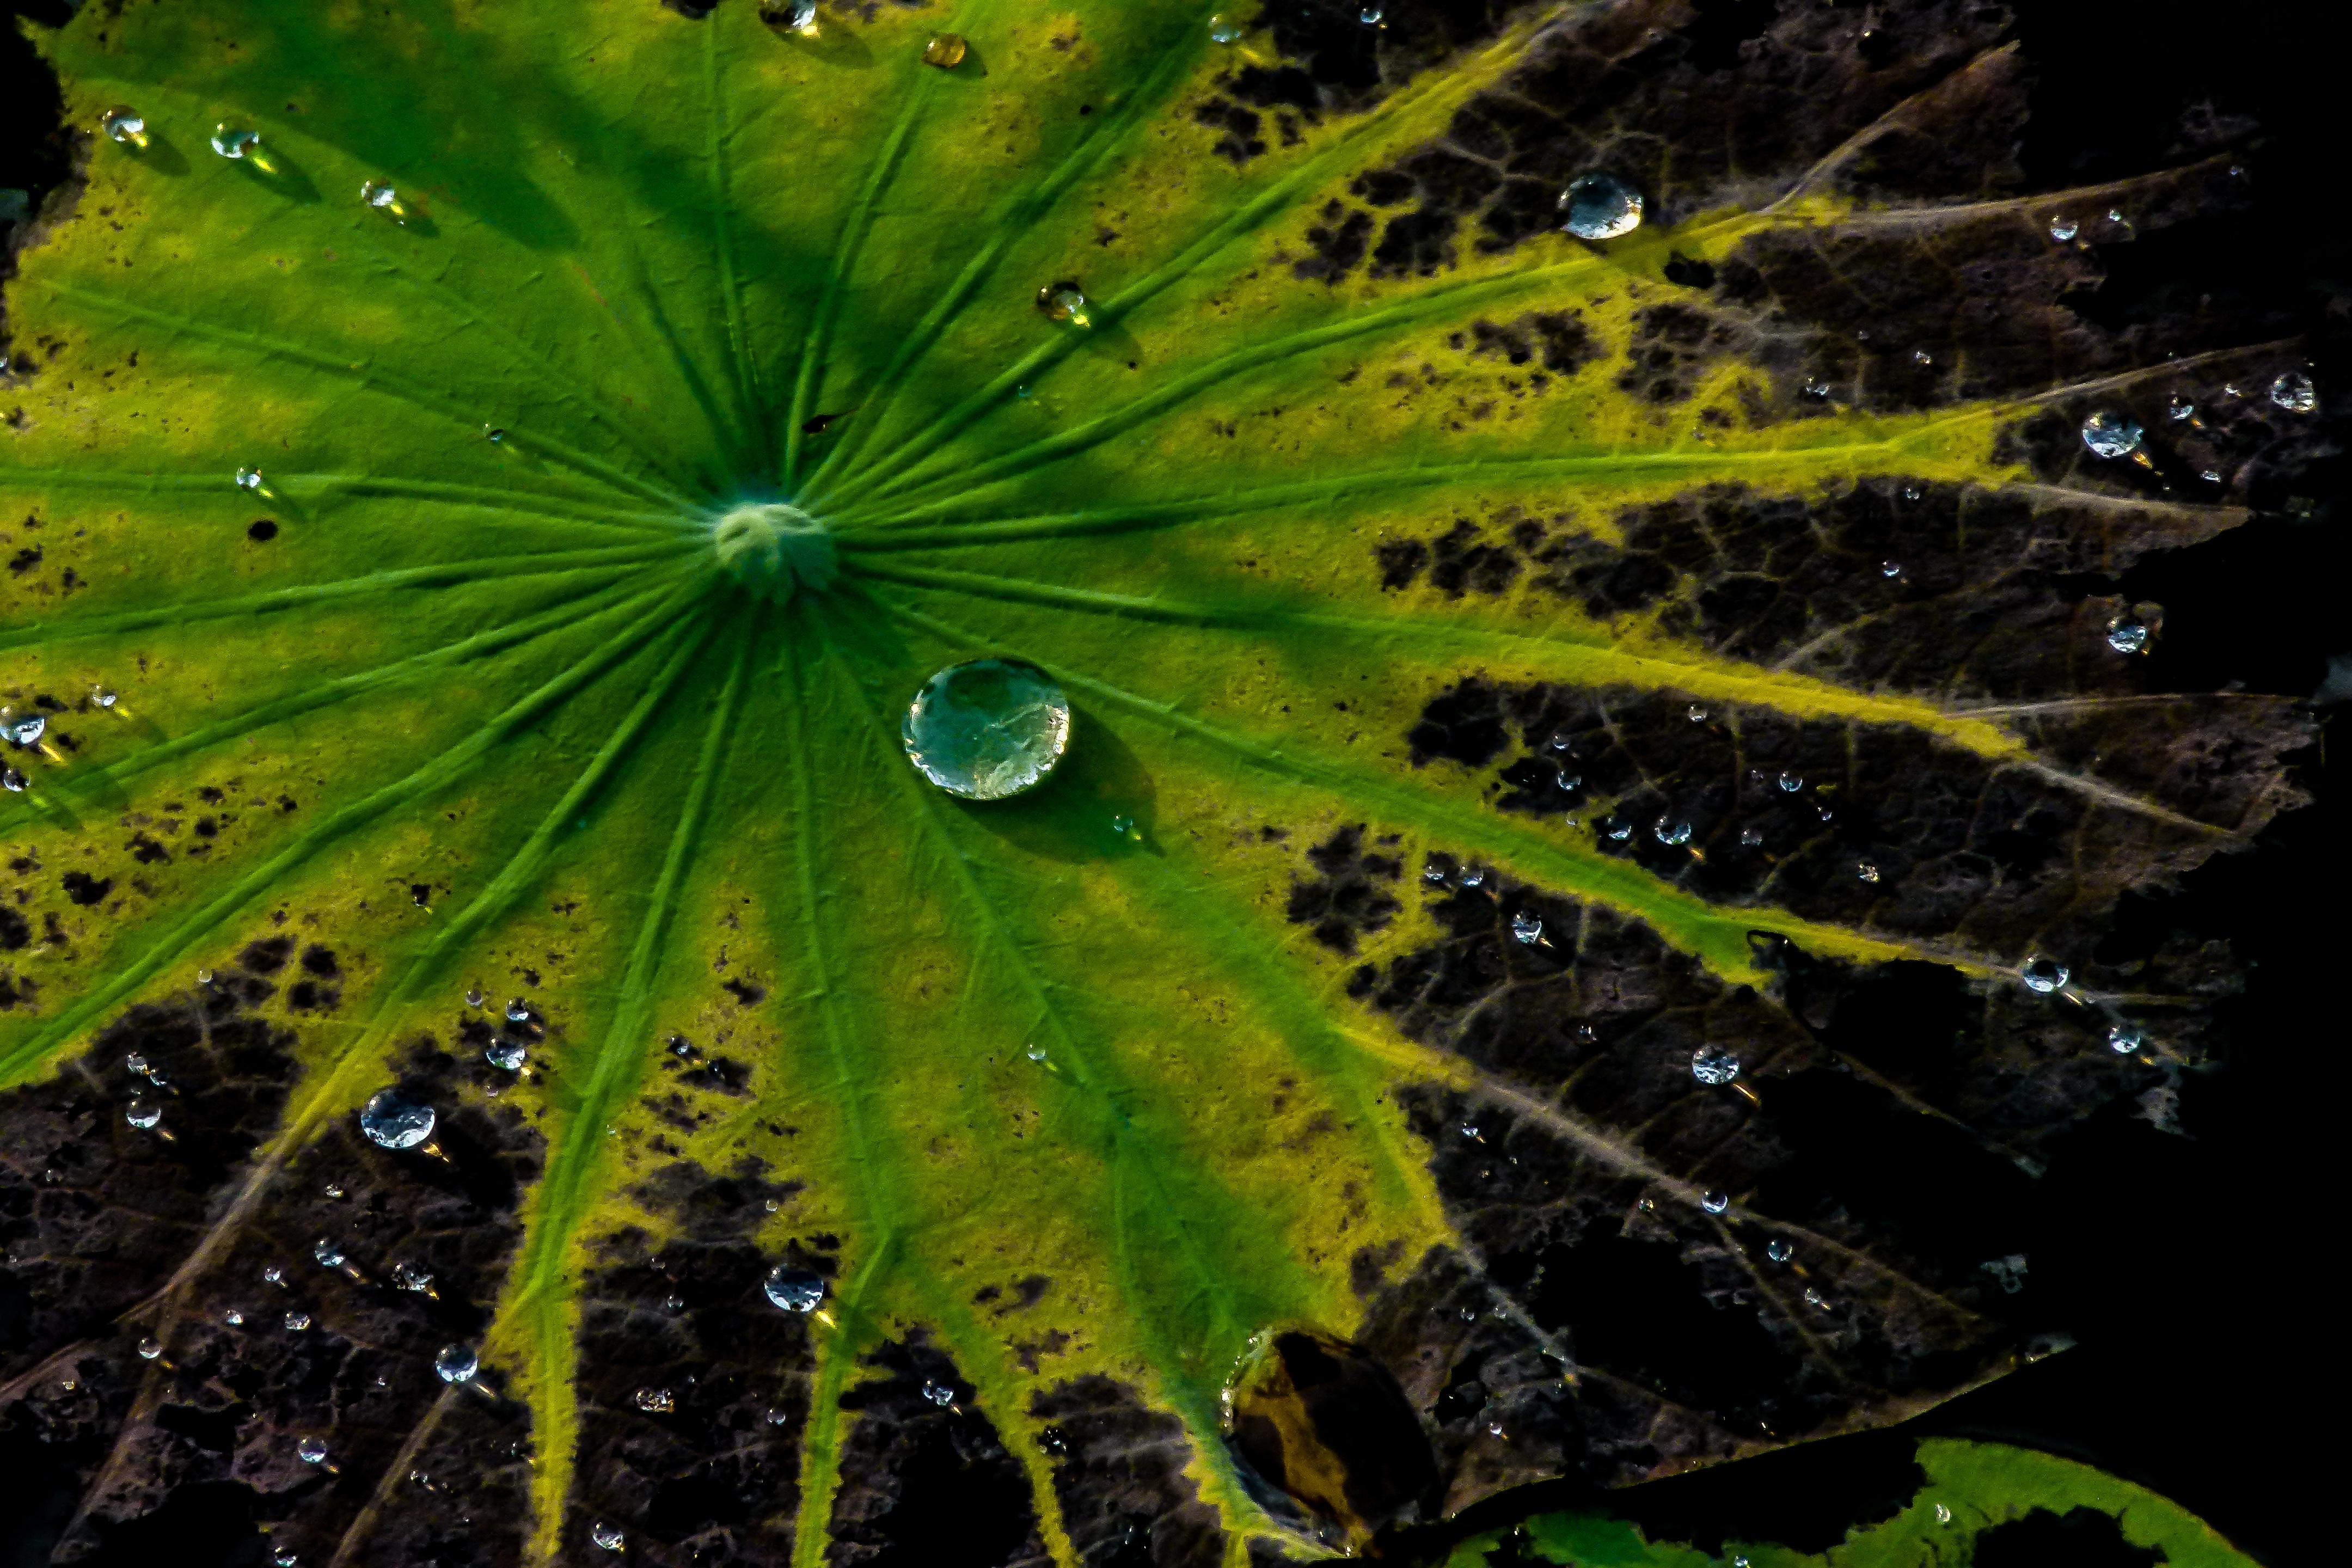
tree, nature, branch, plant, sunlight, leaf, flower, green, natural, botany, flora, leaves, rainforest, macro photography, green leaves, flowering plant, water drops, plant stem, woody plant, land plant, arecales